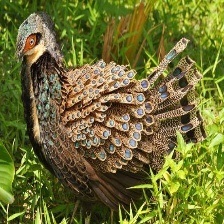
Species: BORNEAN PHEASANT
Scientific name: POLYPLECTRON SCHLEIERMACHERI